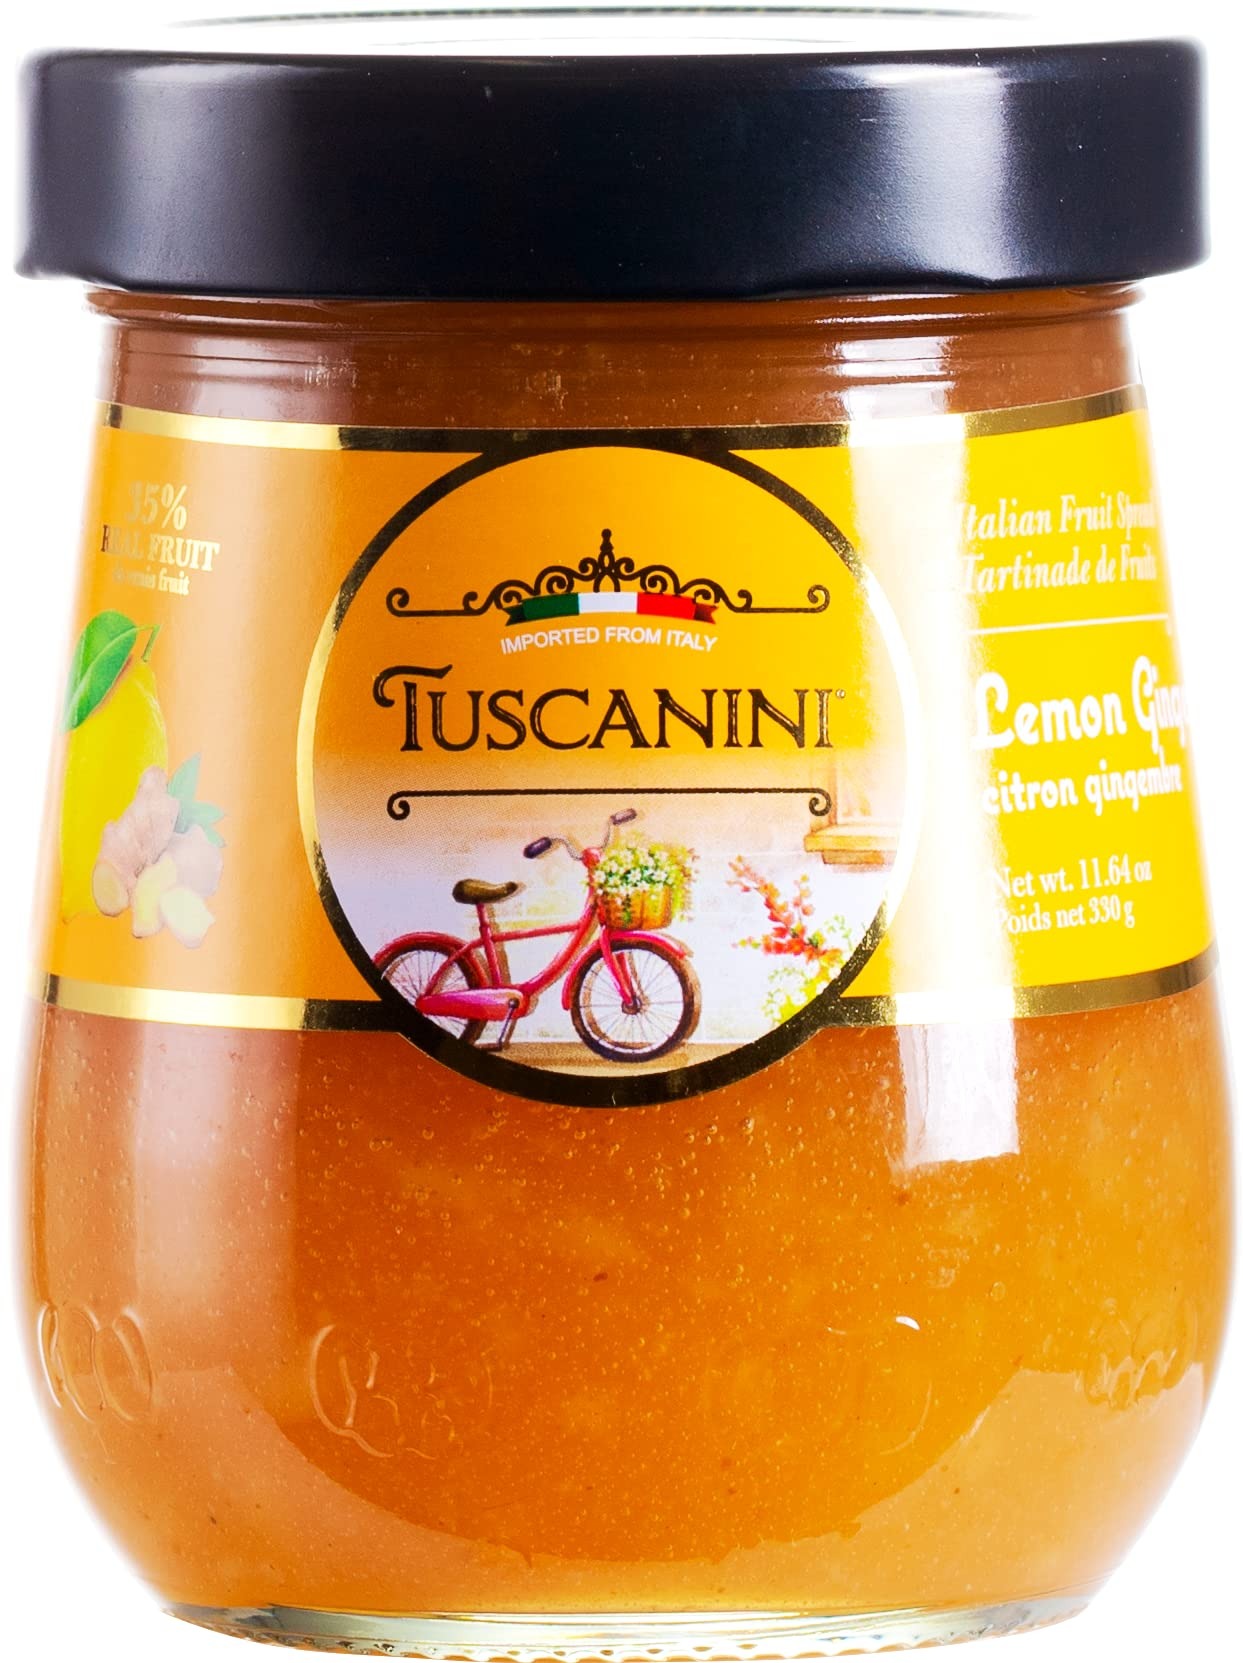
Item Name: Tuscanini Italian Lemon Ginger Preserves, 11.64 oz Jar | 35% Real Fruit | Premium Spreadable Fruit Jam |No High Fructose Corn Syrup | No Preservatives | Non GMO |Gluten Free | Certified Kosher
Bullet Point 1: PREMIUM QUALITY - Italian Lemon Ginger Jam Made with Real Italian Fruit
Bullet Point 2: NATURALLY BETTER - No High Fructose Corn Syrup, No Preservatives, Non GMO, Gluten Free
Bullet Point 3: VERSATILE- Recipe Ready, Spread it on bread, Mix it in Yogurts, Melt it Into a Glaze, the options are Endless
Bullet Point 4: GREAT FLAVOR - Taste and Feel the Difference, Mouth Watering Apricot Flavor
Bullet Point 5: CERTIFIED - Certified Kosher For Year Round Use Including Passover
Product Description: Spread some goodness on…anything and everything, really. Mix our richly flavored jams into your yogurt, melt them into a glaze, or use them to elevate an ordinary pastry. You name it, our jams can make it better. Flavorful, colorful, and delicious with 50% real Italian fruit in each jar, they’re jam-tastic.
Value: 11.64
Unit: Ounce

Price: 8.99